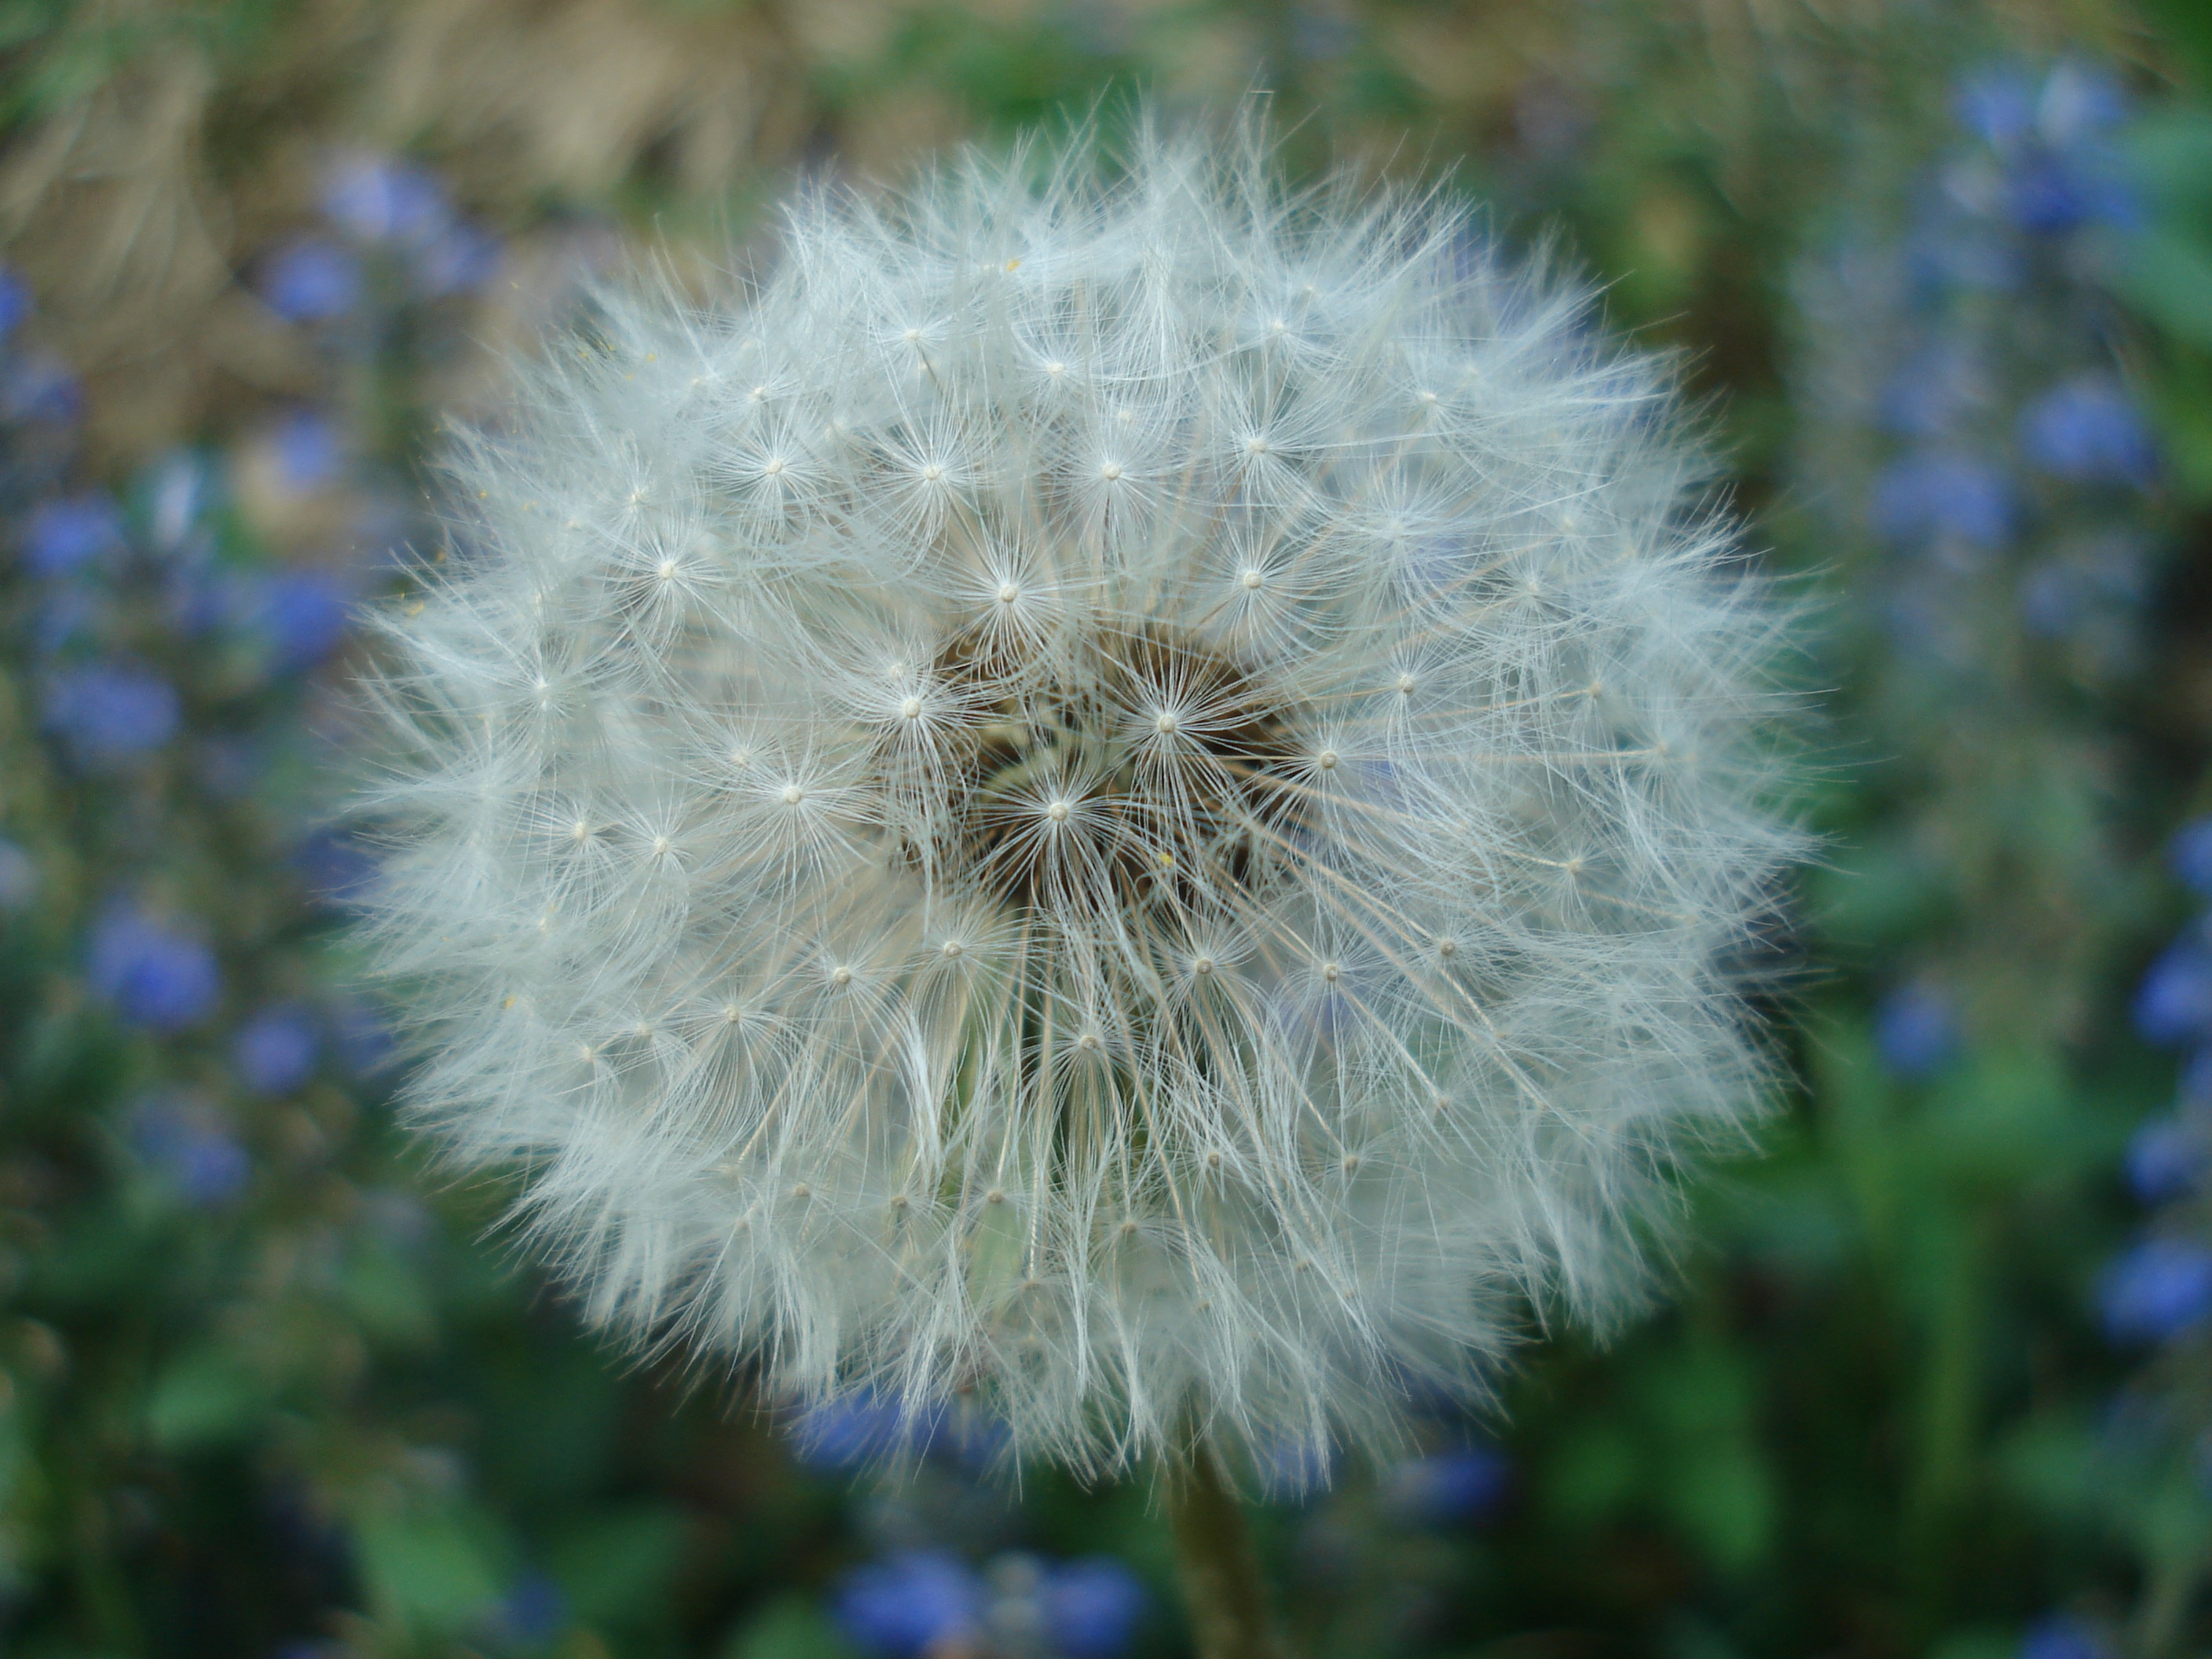
nature, grass, plant, white, dandelion, flower, bloom, botany, flora, wildflower, taraxacum, thistle, dandelions, macro photography, field of flowers, flowering plant, daisy family, plant stem, land plant